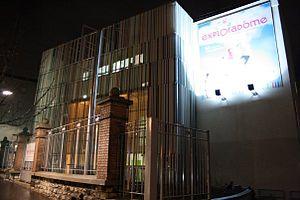
Façade de l'Exploradôme à Vitry-sur-Seine la nuit.
L'Exploradôme est un musée associatif spécialisé dans la vulgarisation de la culture scientifique et numérique. Créé à l'initiative de Goéry Delacôte sur le modèle de l'Exploratorium de San Francisco, il propose une approche ludique des sciences pour construire son propre raisonnement et développer au mieux son esprit critique ; son ambition pour tou·te·s : stimuler l'intérêt pour le monde qui nous entoure et agir pour le mieux vivre ensemble.